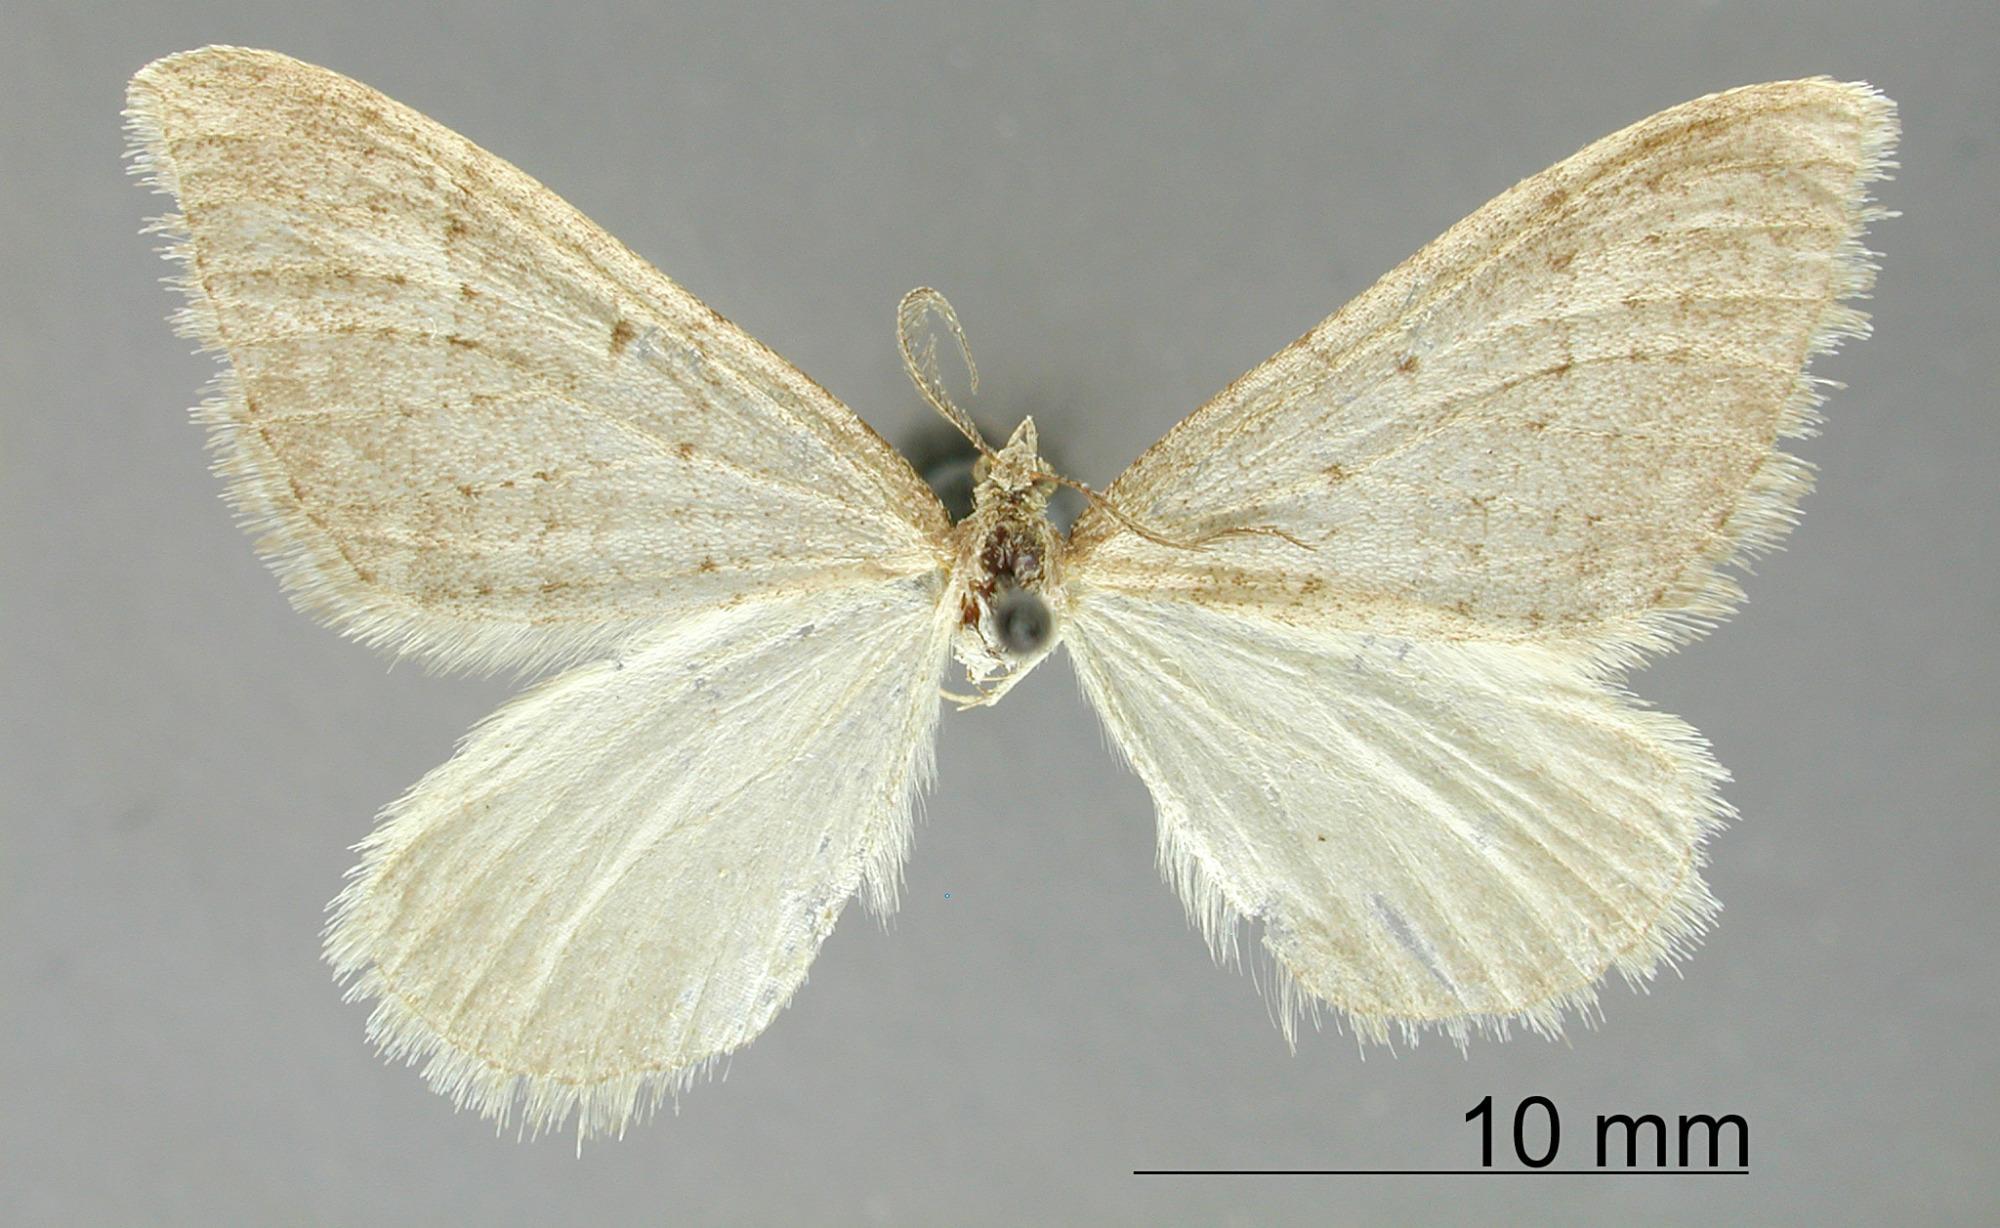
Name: Plemyria delicata
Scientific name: Plemyria delicata Dyar, 1927
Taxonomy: Animalia, Arthropoda, Insecta, Lepidoptera, Geometridae, Larentiinae
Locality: Mexico City, Mexico